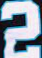
Number: 2